List of WTA number 1 ranked singles tennis players

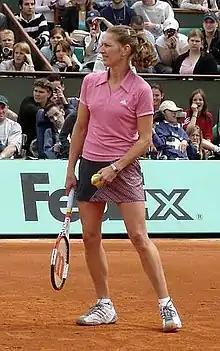
Steffi Graf spent 377 weeks at the top of the WTA ranking, the most of any female player.

The WTA rankings are the Women's Tennis Association's (WTA) merit-based system for determining the rankings in women's tennis. The top-ranked singles player is the player who, over the previous 52 weeks, has garnered the most ranking points on the WTA Tour. Points are awarded based on how far a player advances in tournaments and the category of those tournaments. The WTA has used a computerized system for determining the rankings since November 3, 1975. Since 1975, 29 women have been ranked No. 1 in singles by the WTA, of which 16 have been year-end No. 1.